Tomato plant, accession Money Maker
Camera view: horizontal (90 deg, fisheye); turntable rotation: 180 degrees
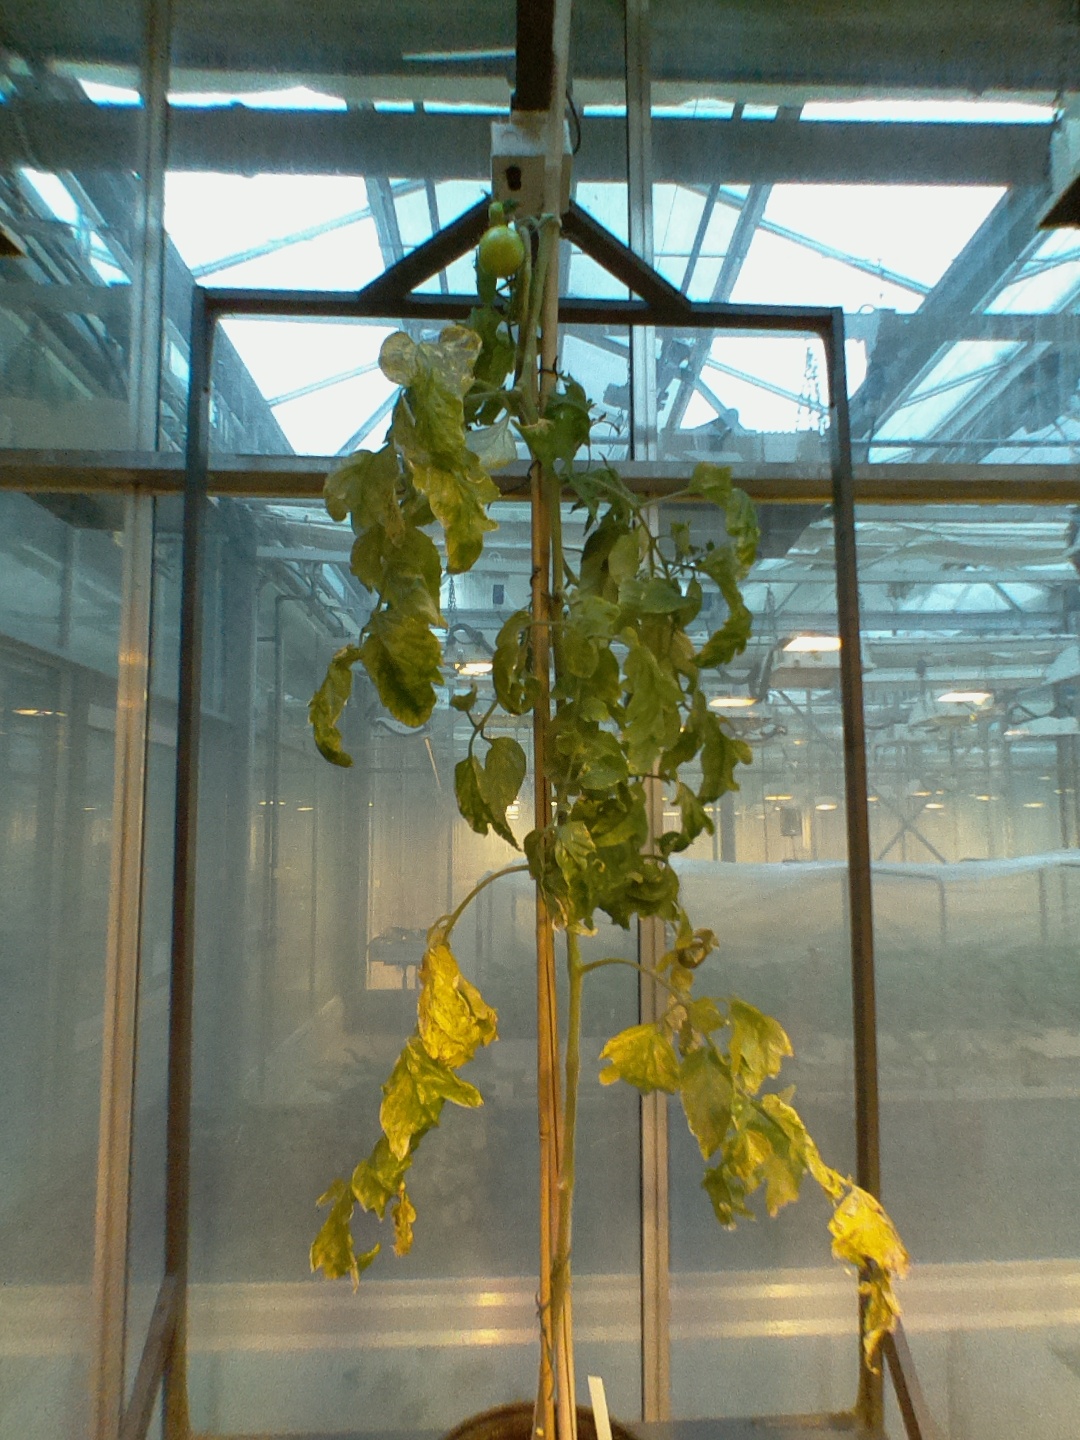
BBCH growth stage 79: 90% -100% of final fruit size